Friederike Brion

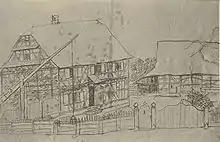
Parsonage of Sessenheim around 1770. Drawing by Goethe

Goethe, beginning already in winter, rode to Sessenheim many times, over the following months, and used to stay with the Brions for periods of up to several weeks. He roamed the surrounding area with Friederike, undertook boat trips with her, in the waters of the Rhine, and visited acquaintances with her. For the ensuing time, Sessenheim became the “center of the Earth” for the poet. He experienced an idyll that brought about things new and unknown to him and was inspirited by this to verse, after a longer time, again. In spring 1771, he wrote a couple of poems and songs, which he sometimes sent to Friederike with painted ribbons. These "Sesenheimer Lieder" (among them "Maifest", "Willkommen und Abschied" and "Heidenröslein") became crucial for the Sturm und Drang and founded Goethe's fame as a poet.